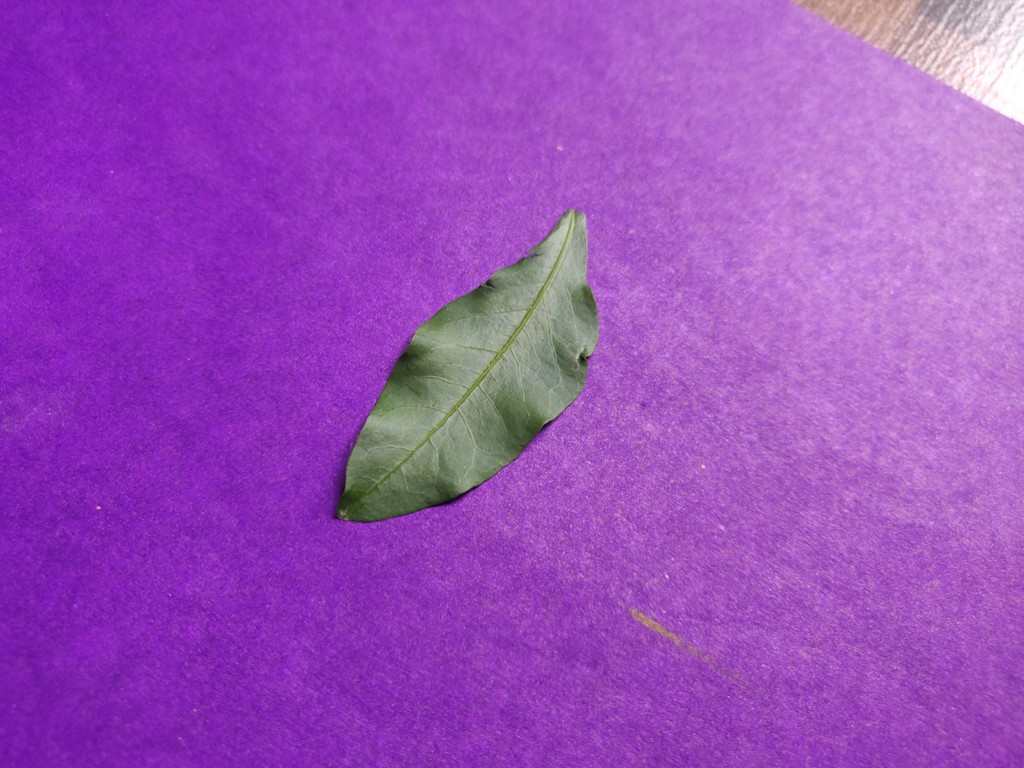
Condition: Healthy
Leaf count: single
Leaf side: front